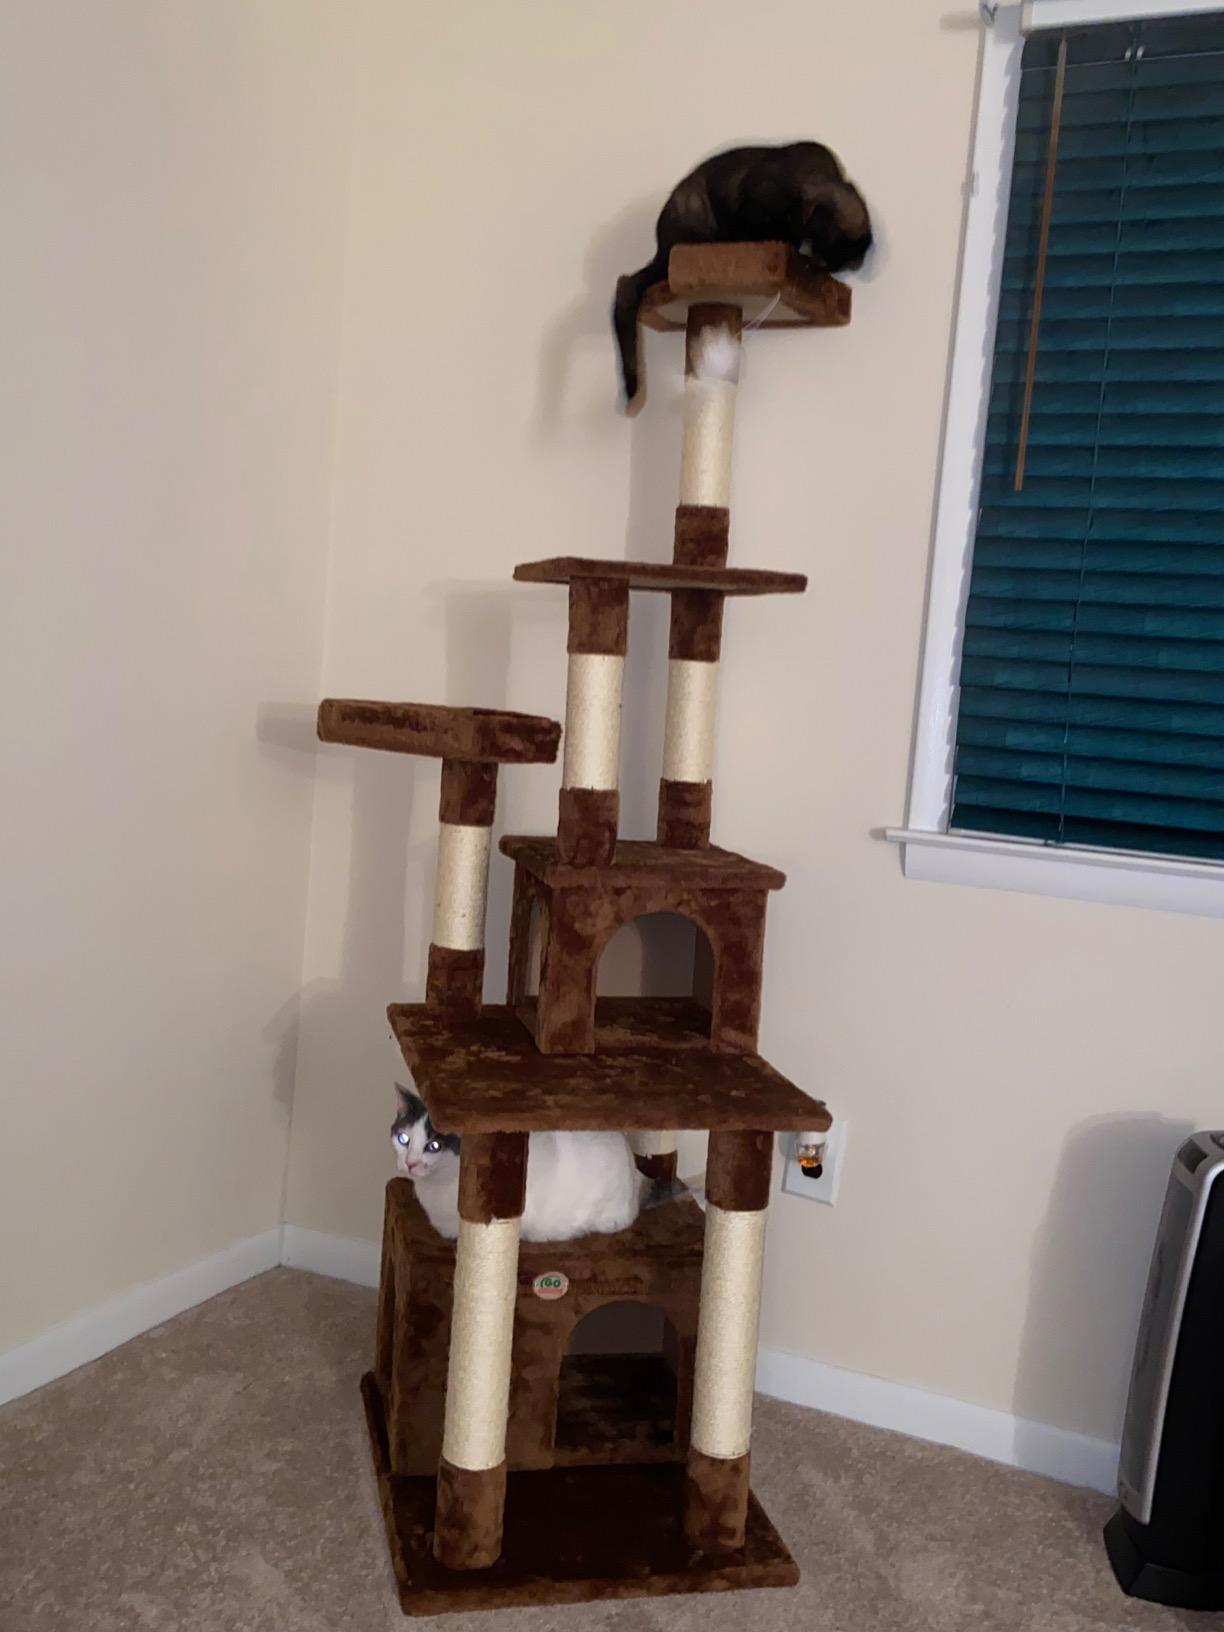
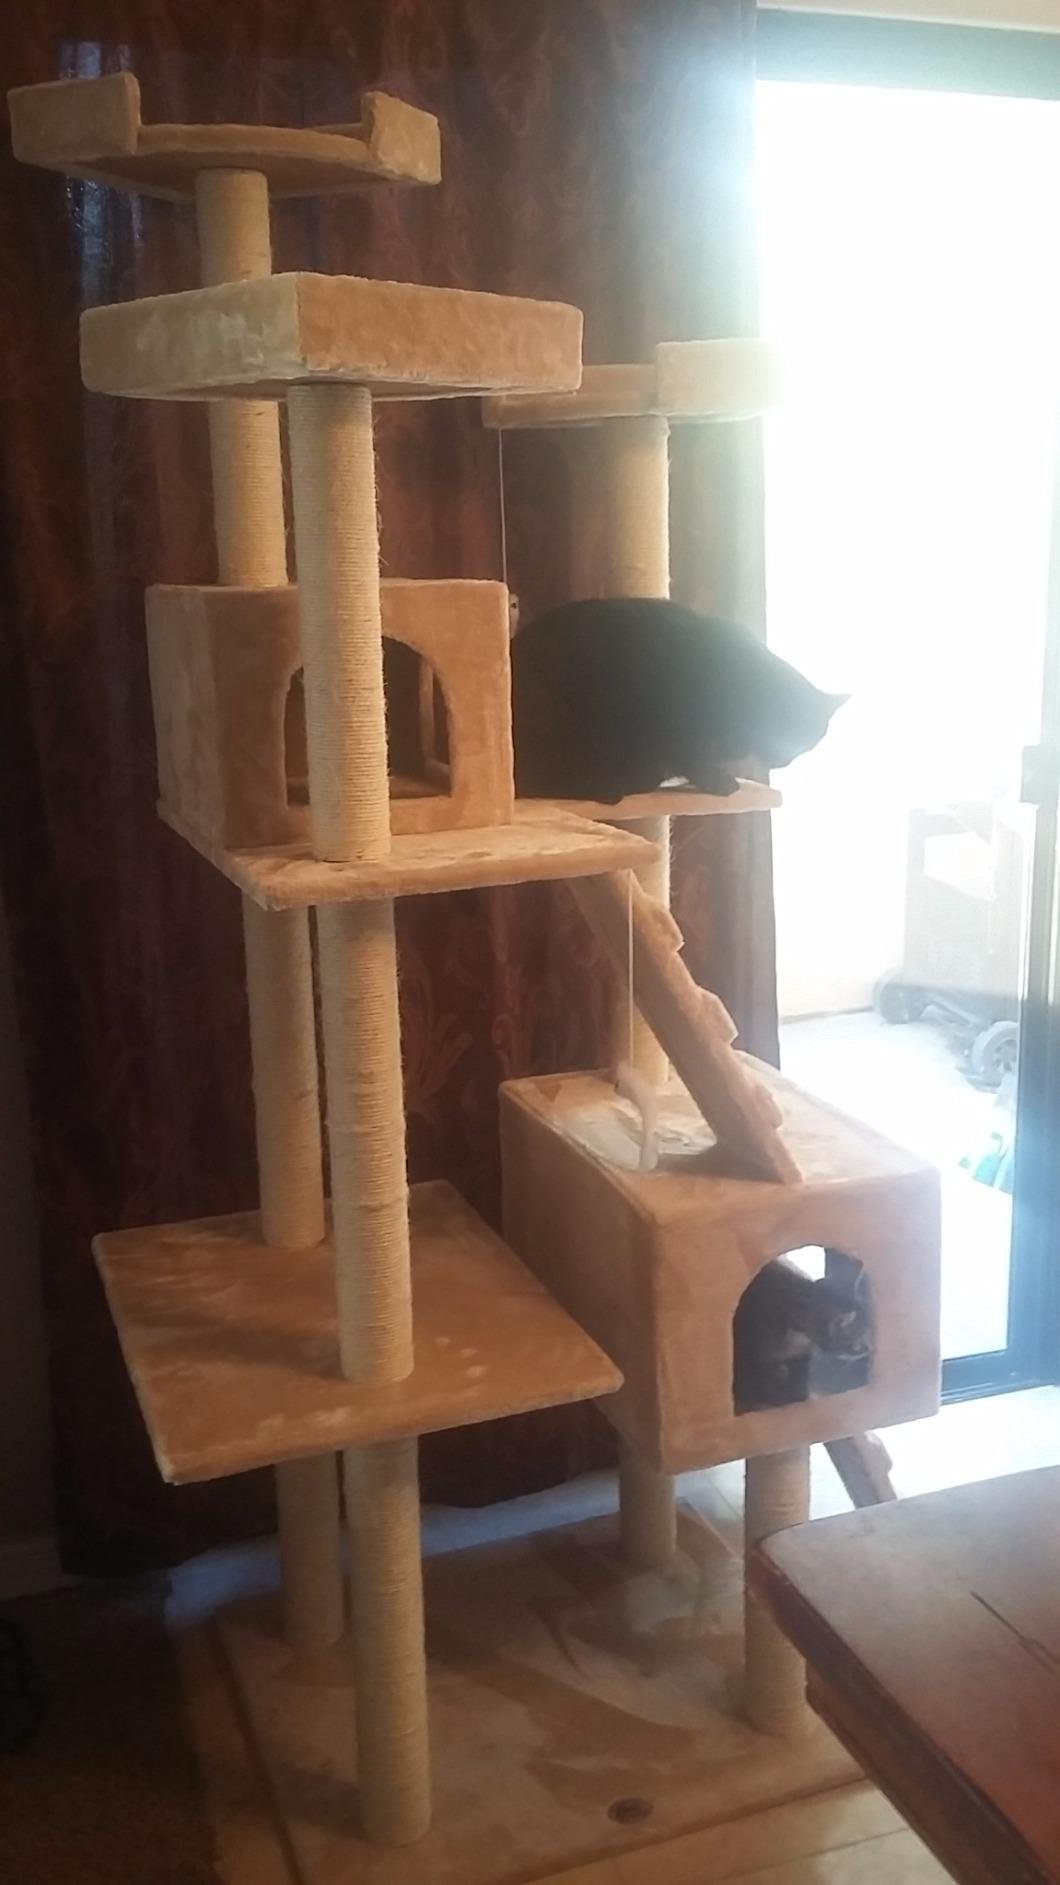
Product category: items_cat tree
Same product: no